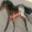
Label: horse